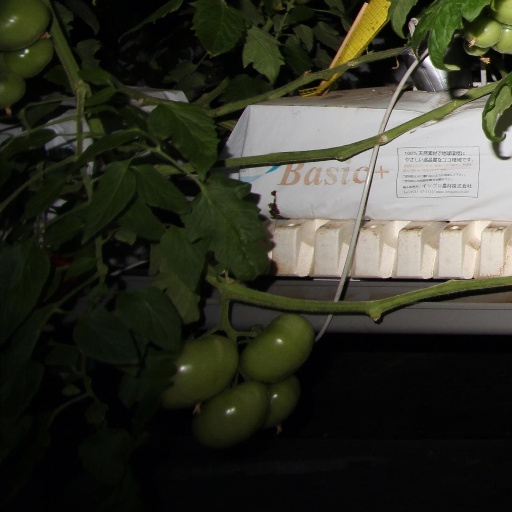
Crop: tomato